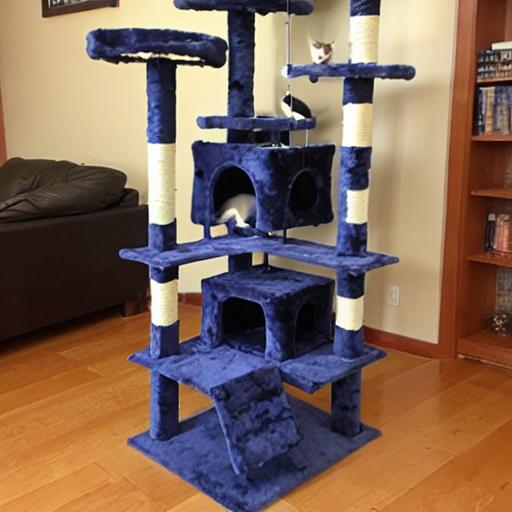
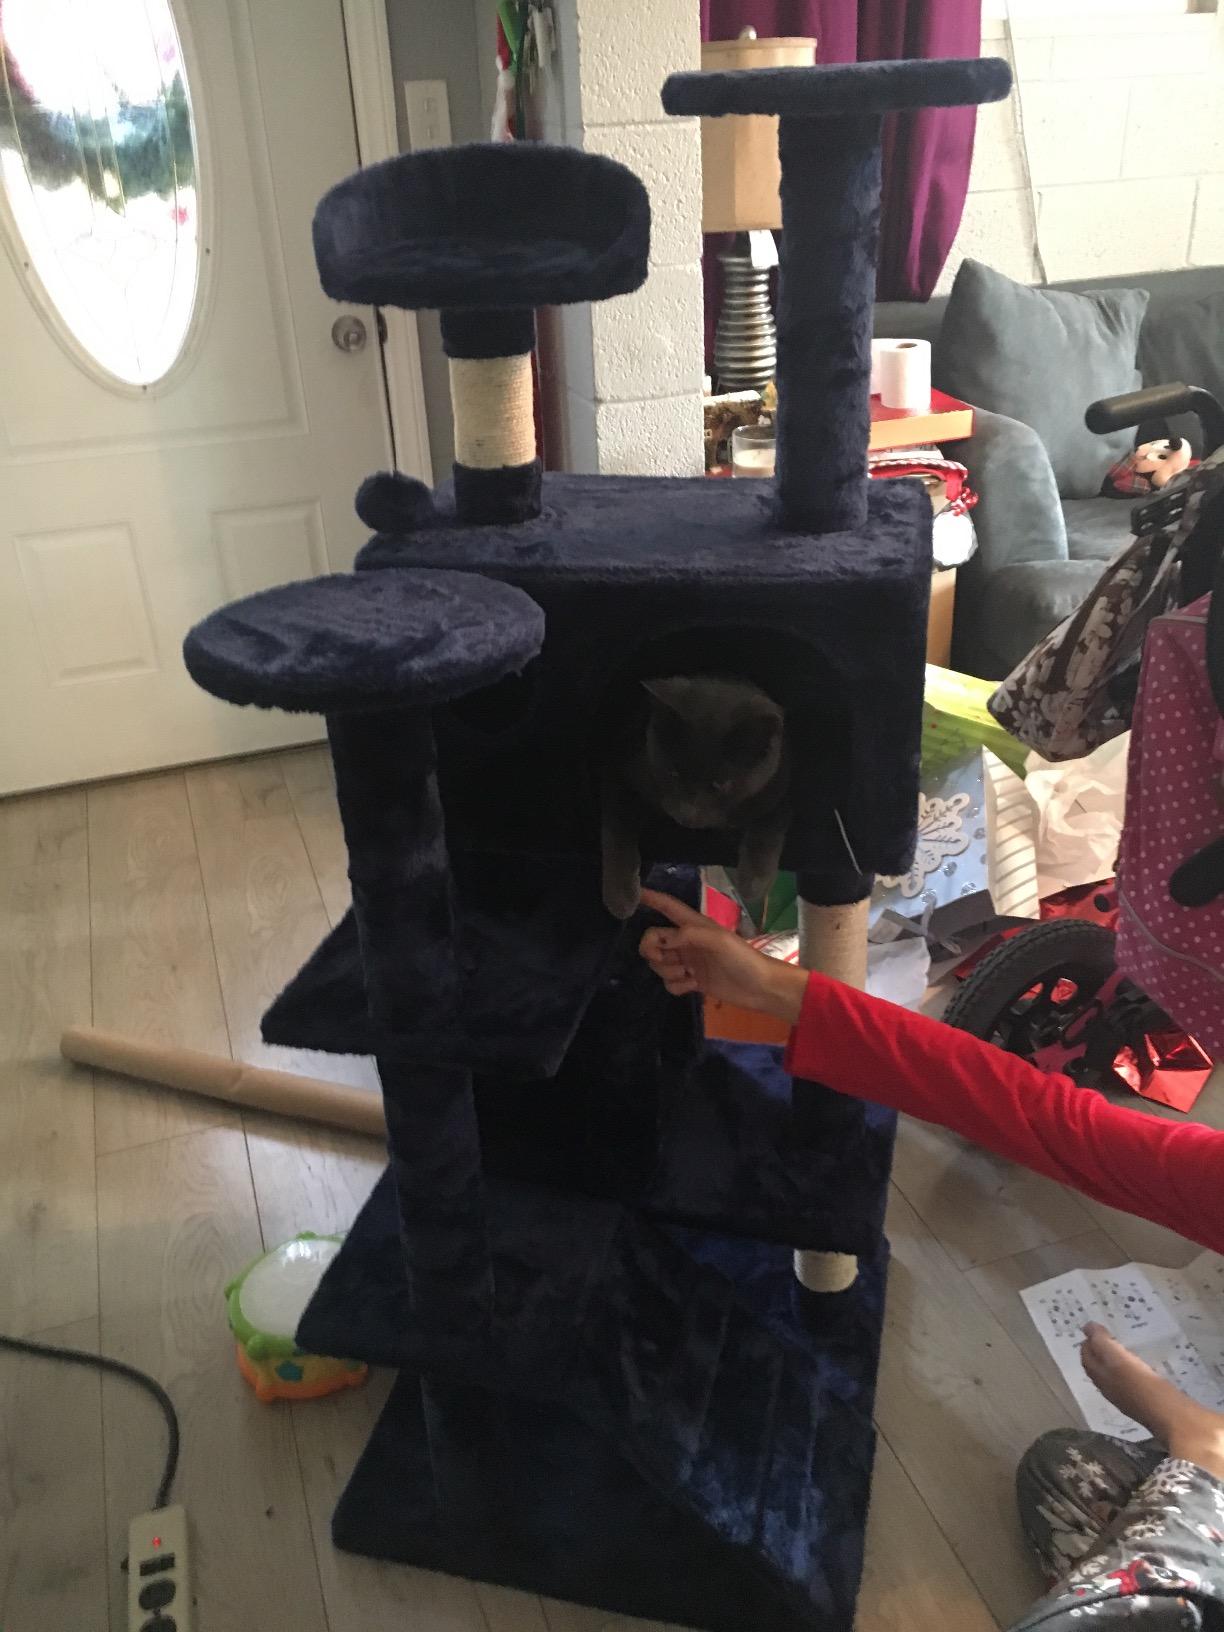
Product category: items_cat tree
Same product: no